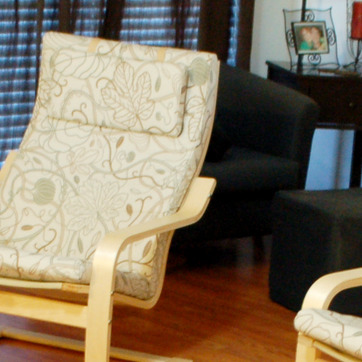
Material: fabric